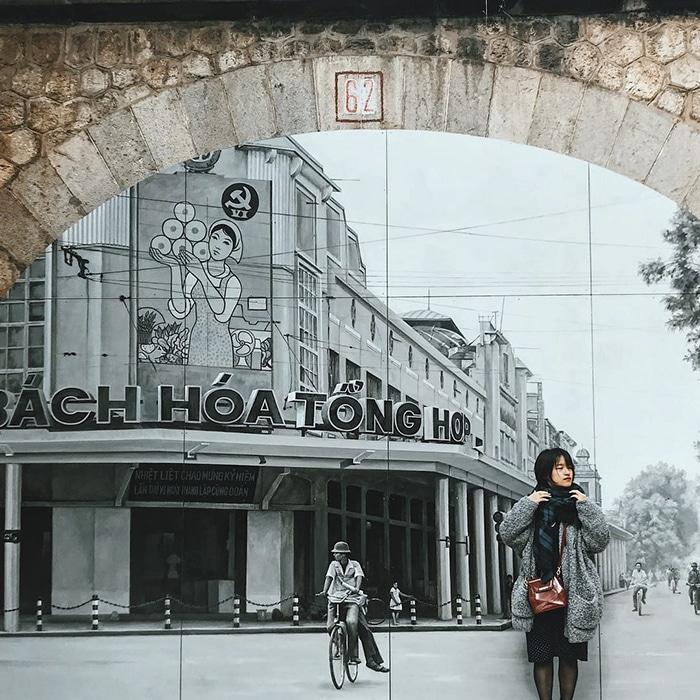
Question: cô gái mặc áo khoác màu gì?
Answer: cô gái mặc áo khoác màu xám